Fernando Torres

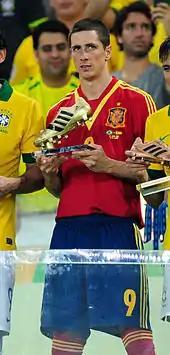
Torres with Spain, holding the Golden Shoe at the 2013 FIFA Confederations Cup

Torres made his 60th appearance for Spain in a 2010 World Cup qualification victory over Turkey on 28 March 2009, becoming the youngest player to reach this milestone.